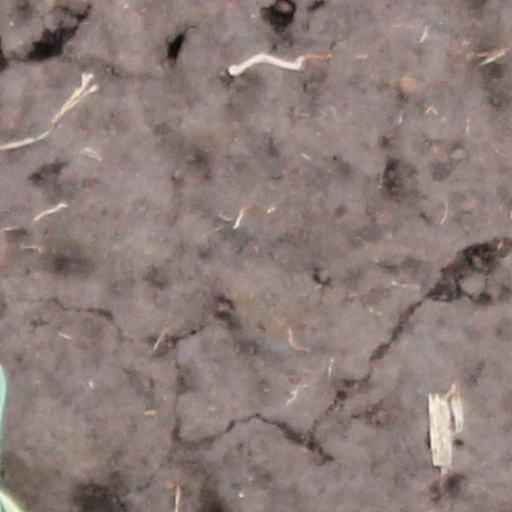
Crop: wheat